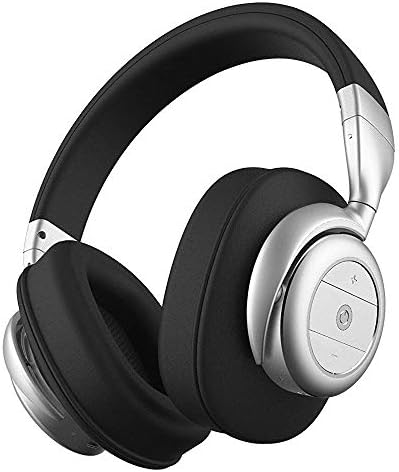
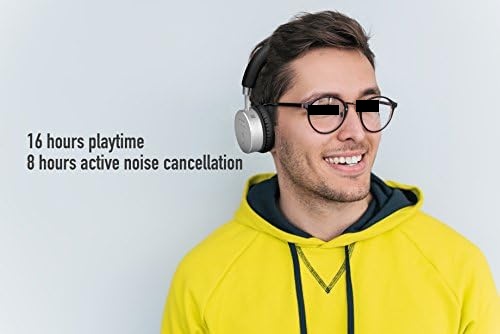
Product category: headphones
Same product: no